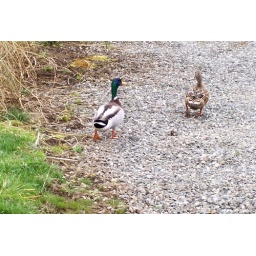
Camera shy duck pair near the irrigation ditch at the end of my street 03/21/2007